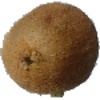
Label: Kiwi 1